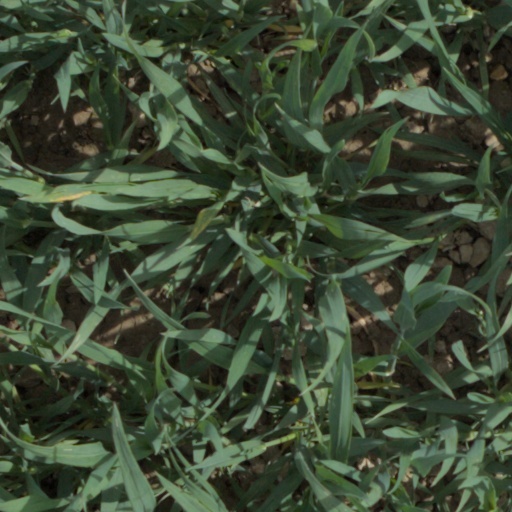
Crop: wheat